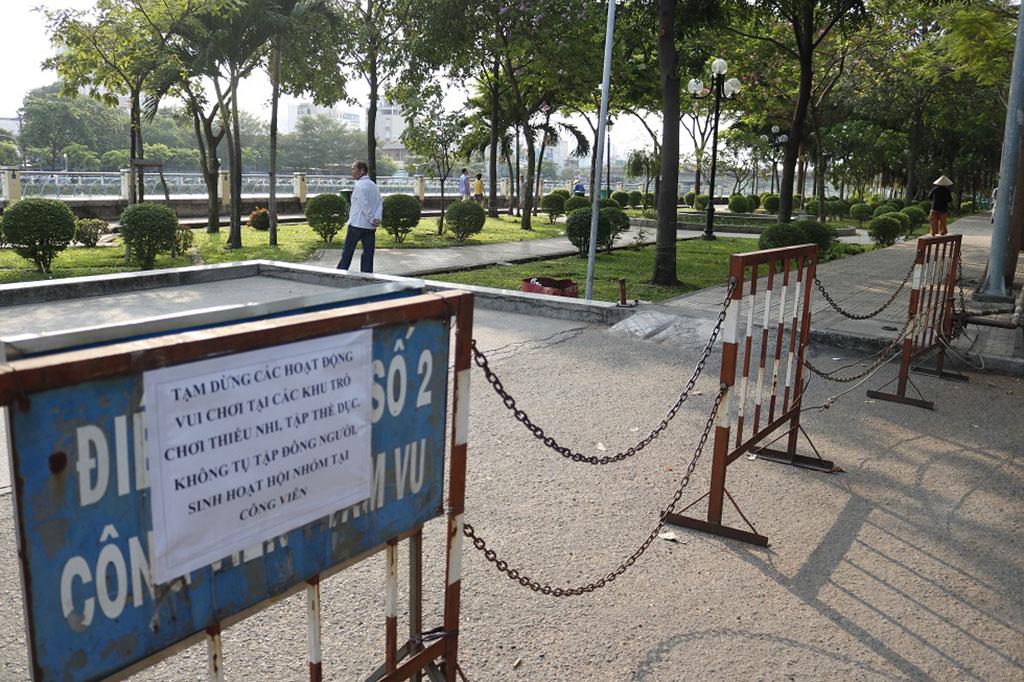
có nhiều cây xanh xuất hiện ở trong công viên